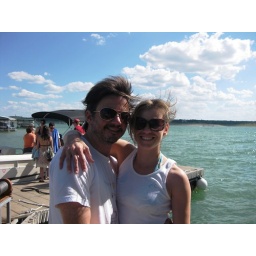
at the lake under the big texas sky